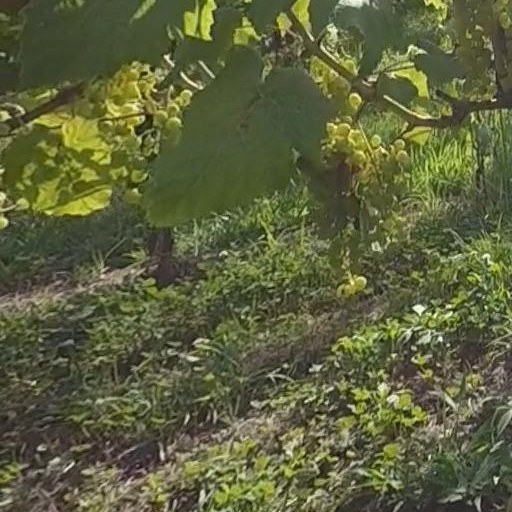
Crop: grape